Château de Meudon

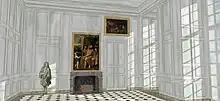
Essai de restitution de la salle des gardes du château-neuf de Meudon, état vers 1709, lors de sa création.

"The Primatice painted for the Cardinal of Lorraine for his Chateau de Meudon a cave made up of several rooms, among others that of the pavilion where there were a number of frescoed figures in the ceiling; We destroyed this cave by building the new Castle in the time of Monseigneur the Dauphin ayeul du Roy. "